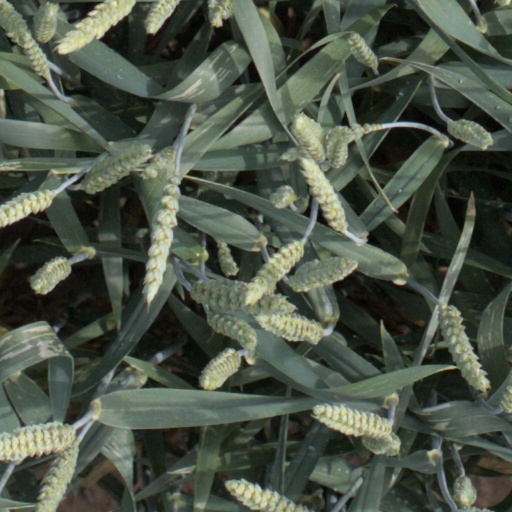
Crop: wheat